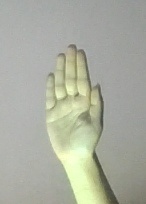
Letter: seen